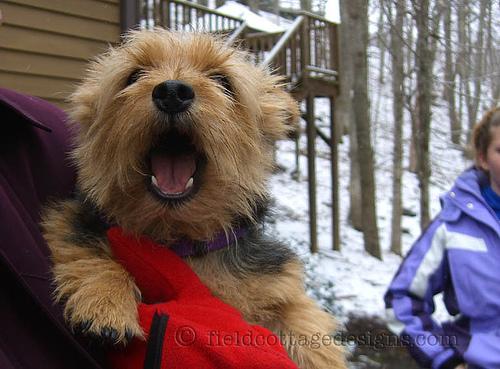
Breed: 203-n000016-Norwich_terrier